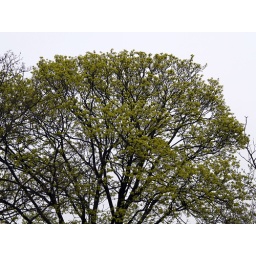
Day 98/365 crown of tree in spring with covered sky